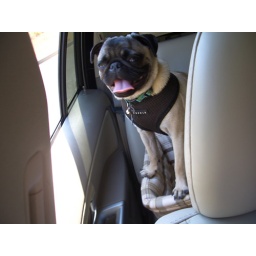
strapped in car seat